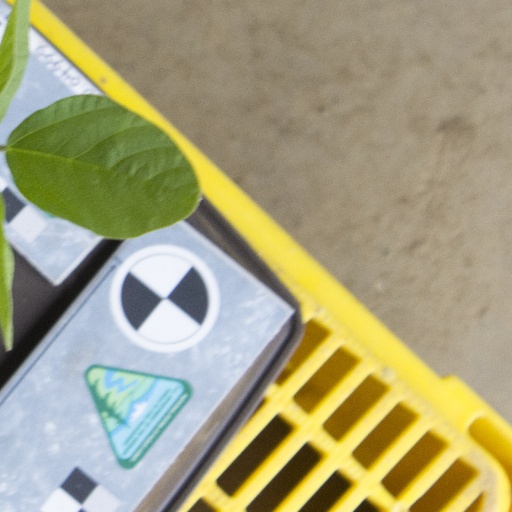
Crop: soybean